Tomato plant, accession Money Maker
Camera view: tilt-top (135 deg); turntable rotation: 0 degrees
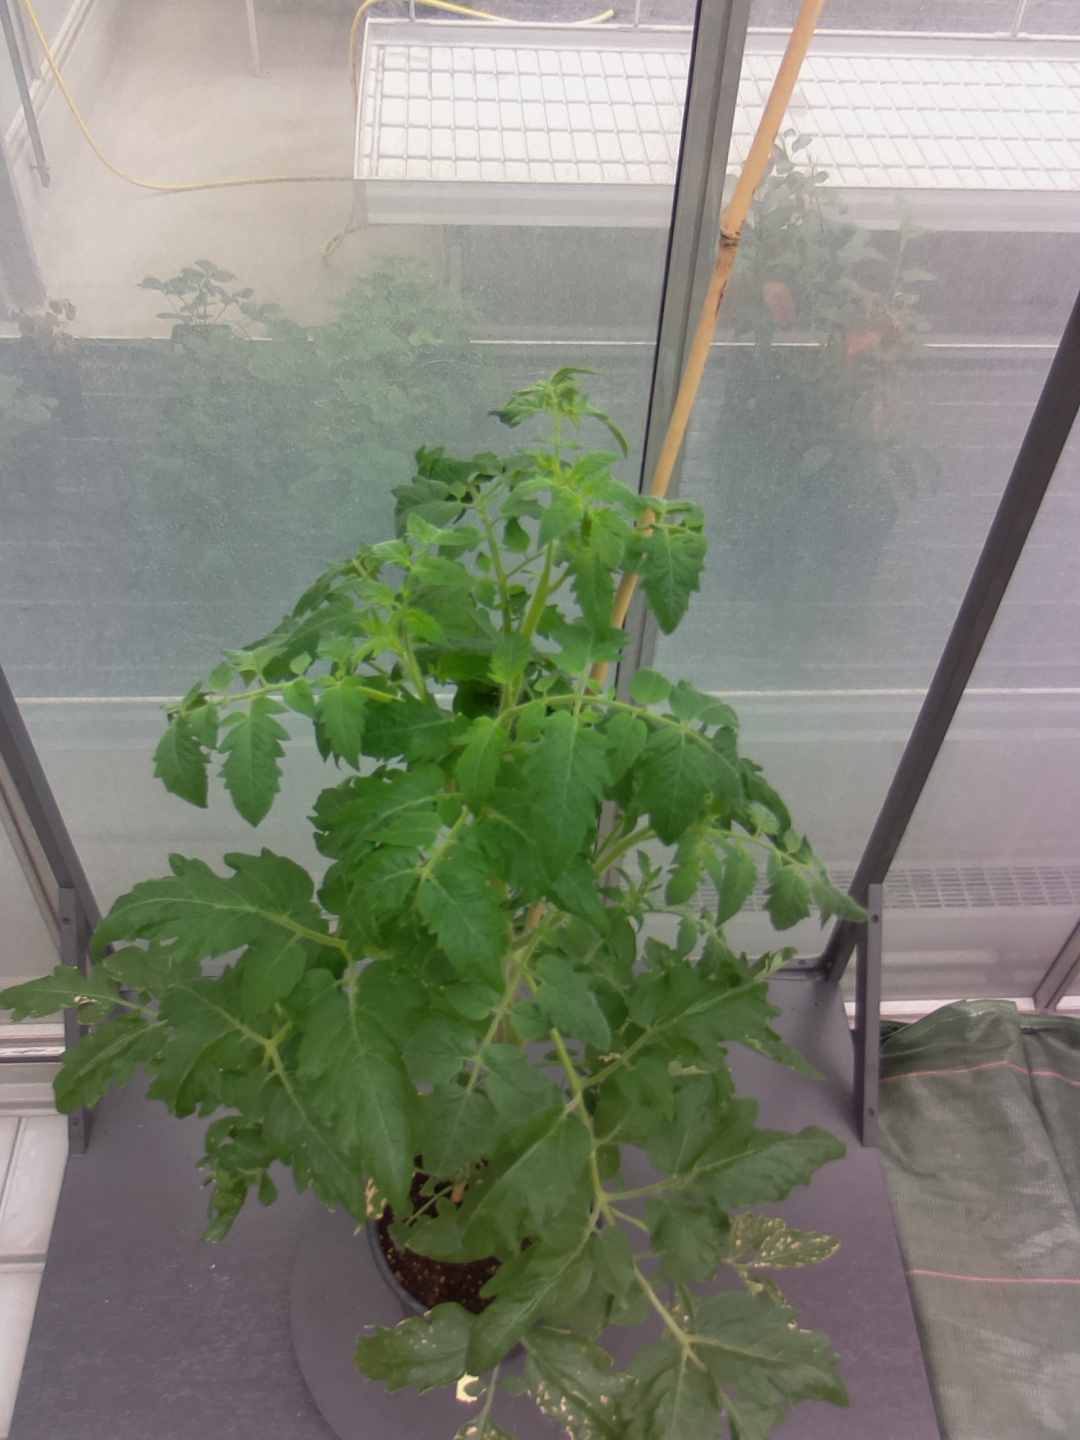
BBCH growth stage 27: 70%-80% Side shoots formed